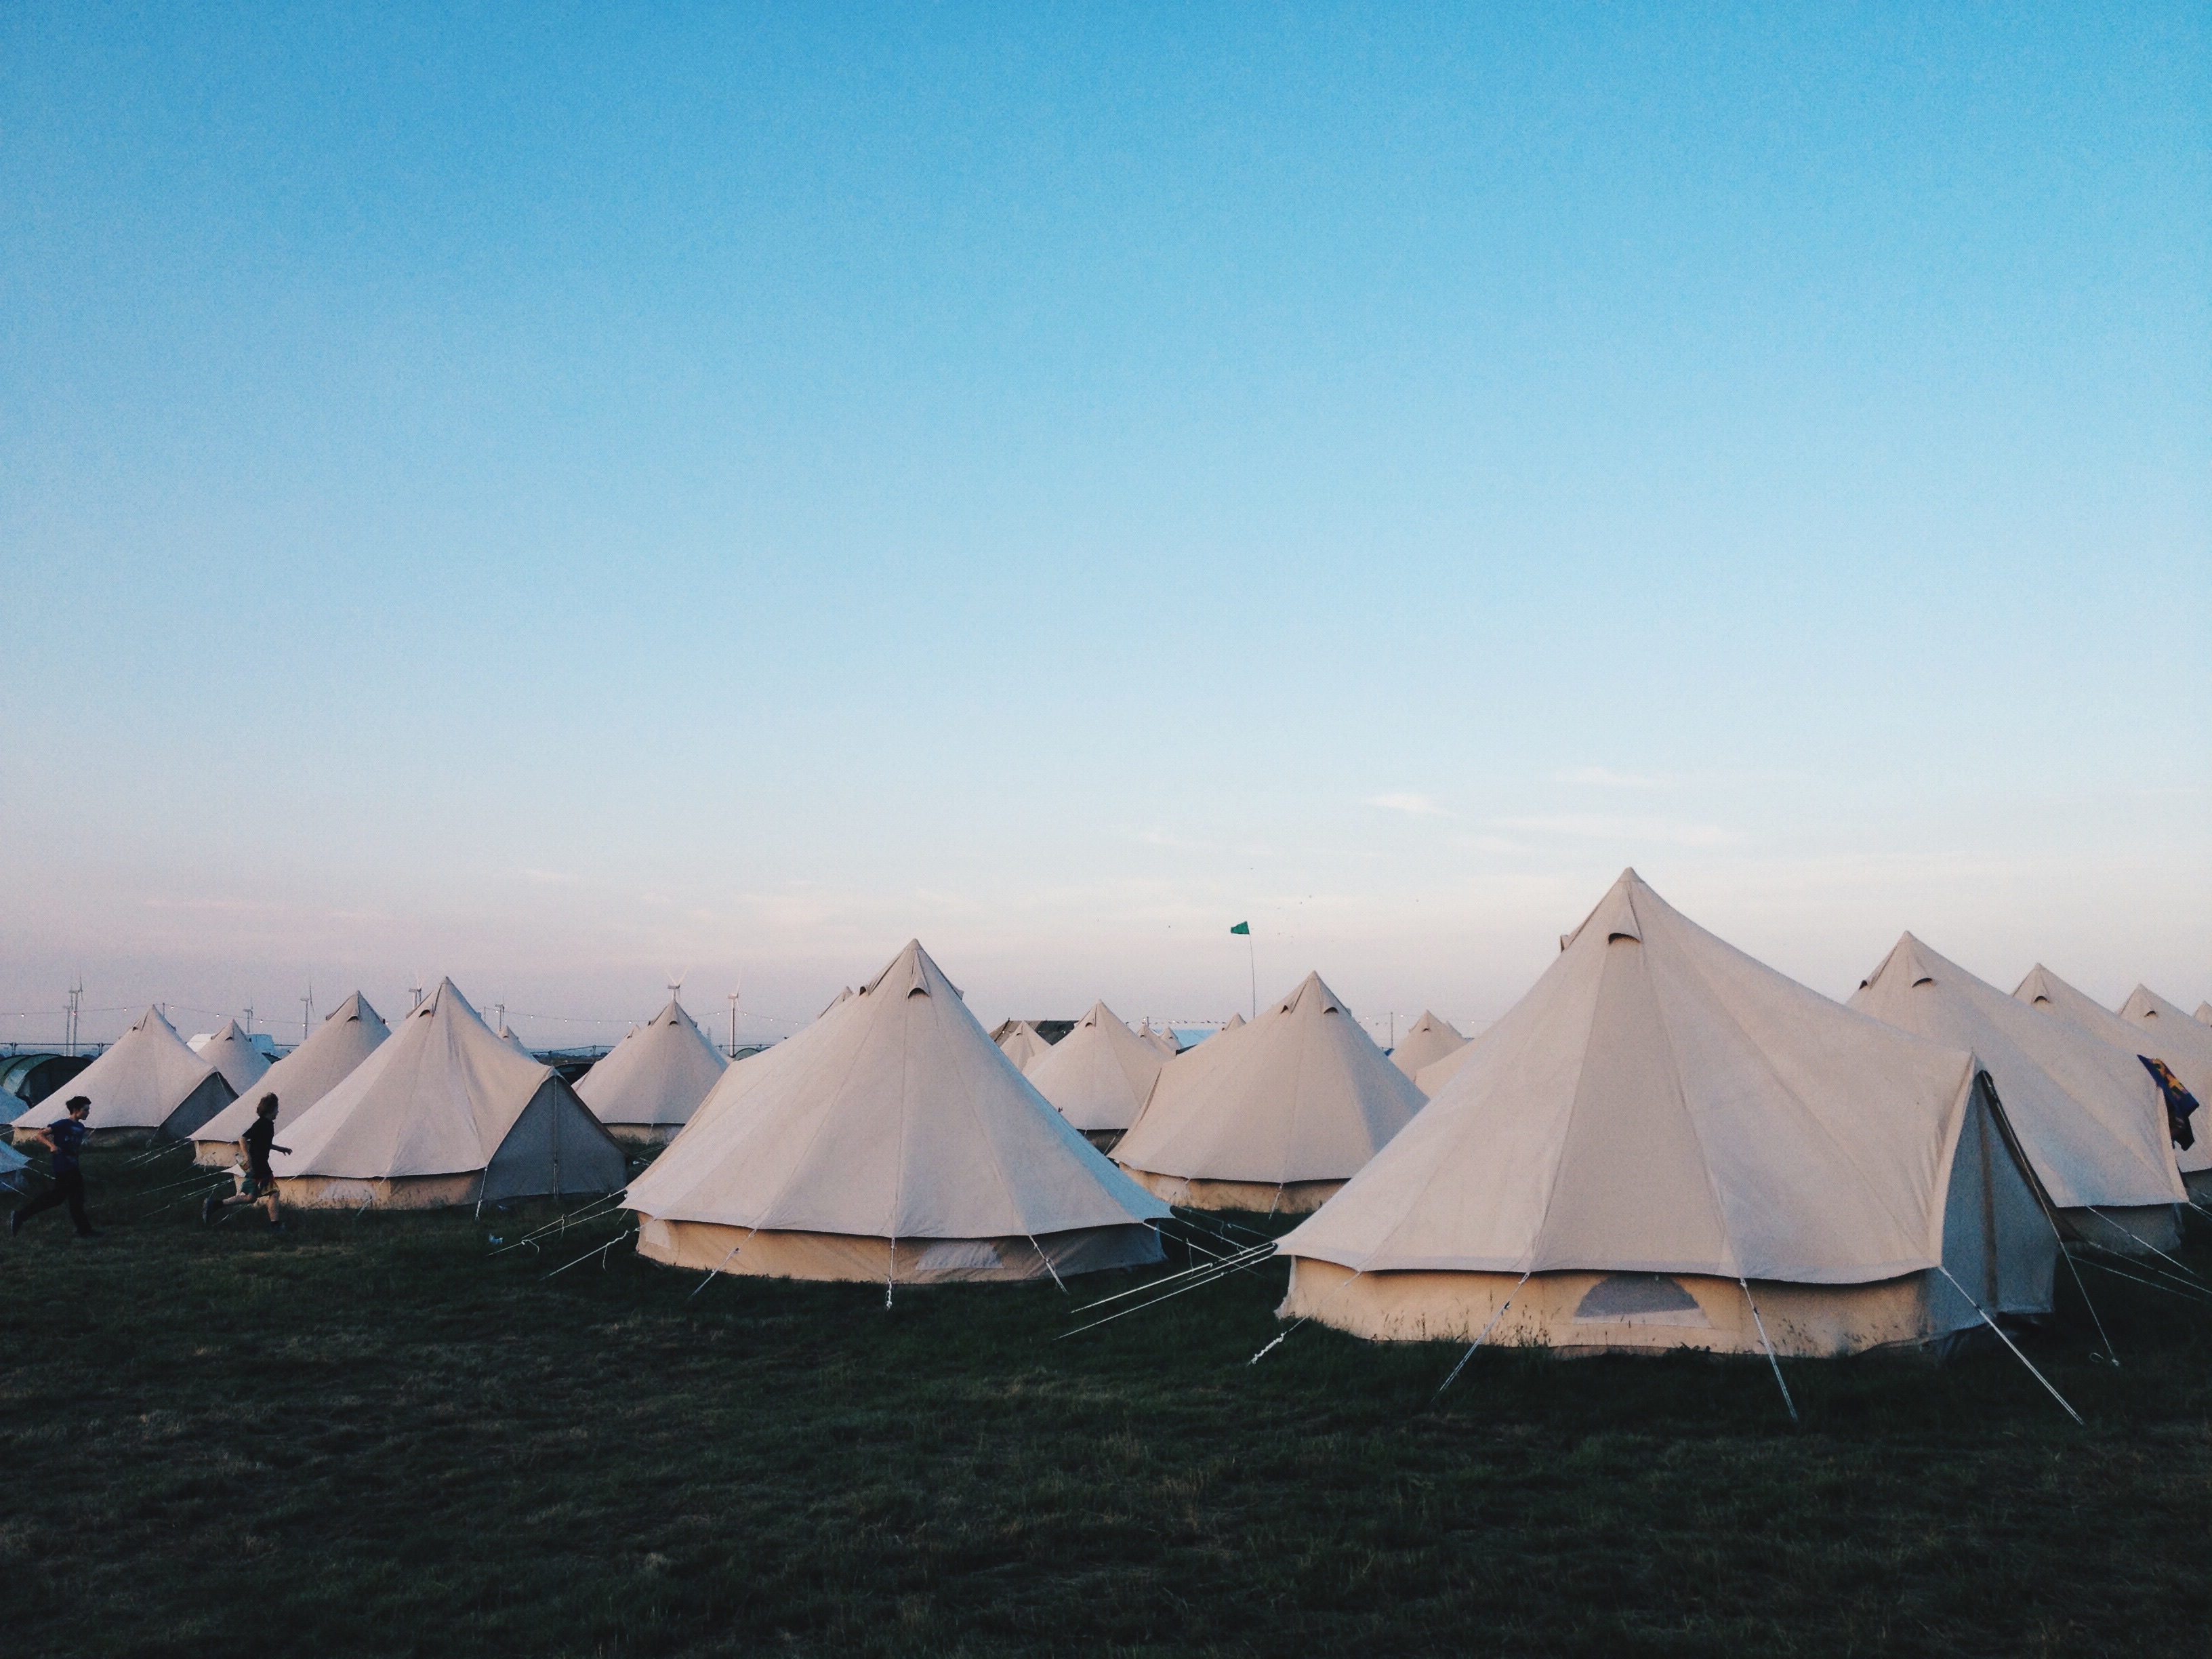
sea, ocean, boat, wind, vehicle, tent, boating, sail, sailing ship